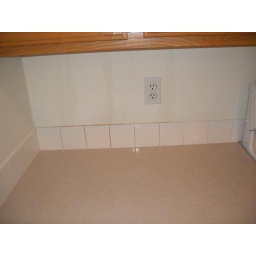
water leak in kitchen